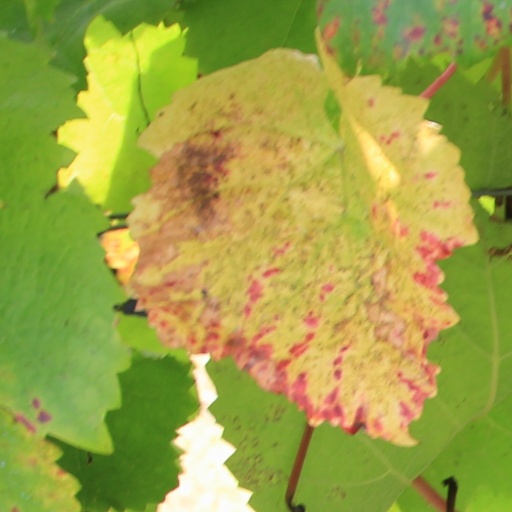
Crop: grape